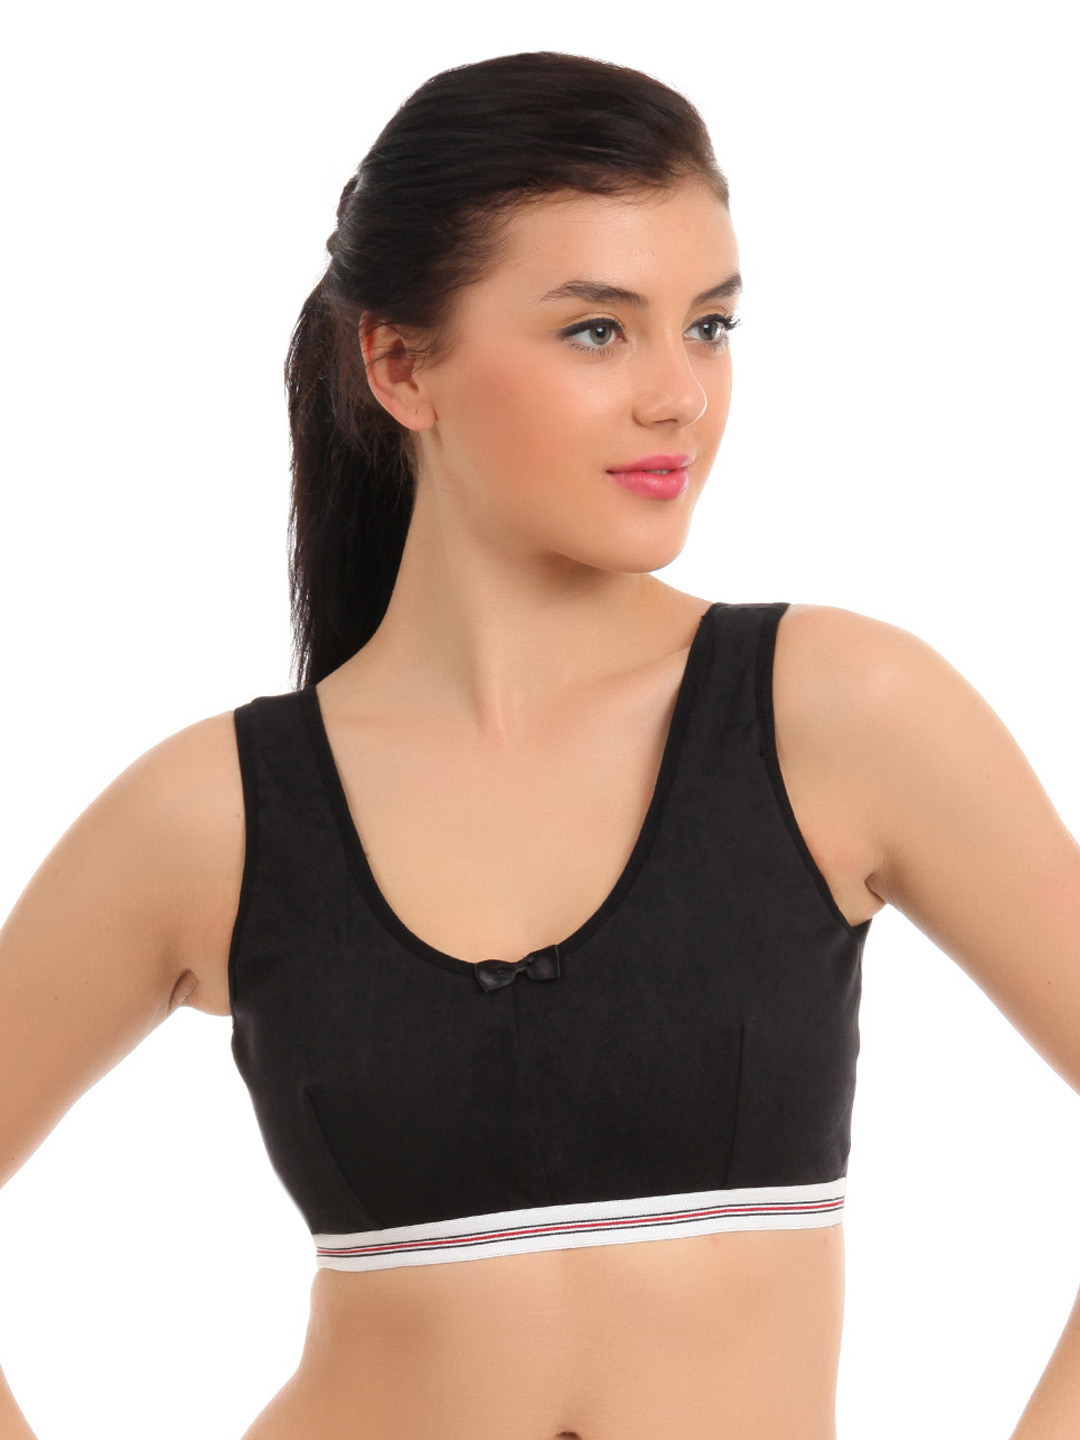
Red Rose Black Camisole
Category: Apparel / Innerwear / Camisoles
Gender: Women
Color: Black
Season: Winter 2015
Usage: Casual